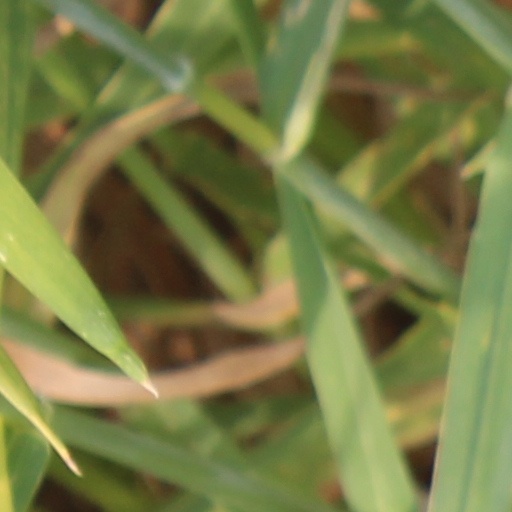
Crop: wheat